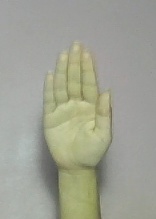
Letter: seen